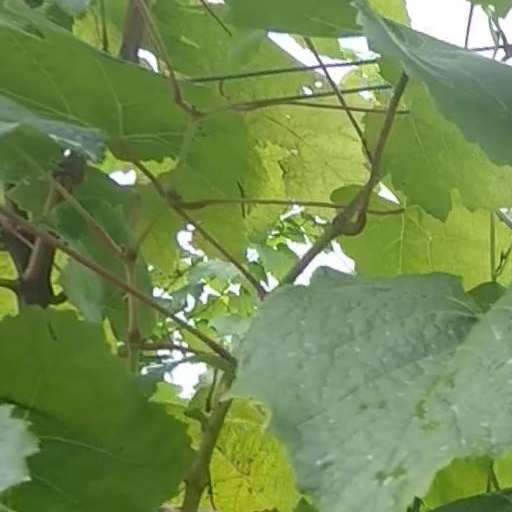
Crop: grape